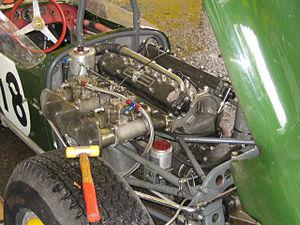
Coventry Climax est une usine anglaise fabriquant dans les années 1940-1960 des moteurs industriels ; des moteurs six cylindres équipaient déjà les Triumph Gloria en 1934 ; ce fut aussi un célèbre motoriste d'automobile de course : Climax motorisa quatre fois la voiture championne du monde de Formule 1 dans les années 1960.